Shadow banking in China

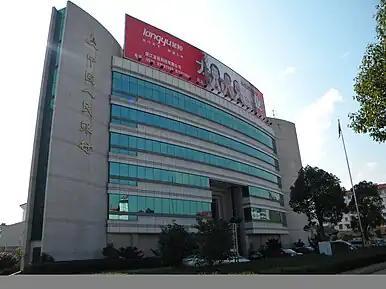

Shadow banking in China is identified to have first emerged in the late 1990s, however its rapid growth came after the 2008 financial crisis. It is documented that the growth in shadow banking activity was due to the inability of the traditional banking system to meet the spike in demand for funding, due to tight regulation on lending. It is estimated that in the period of 2010–2012, non-financial intermediaries in China grew at a rate of 34% per year.